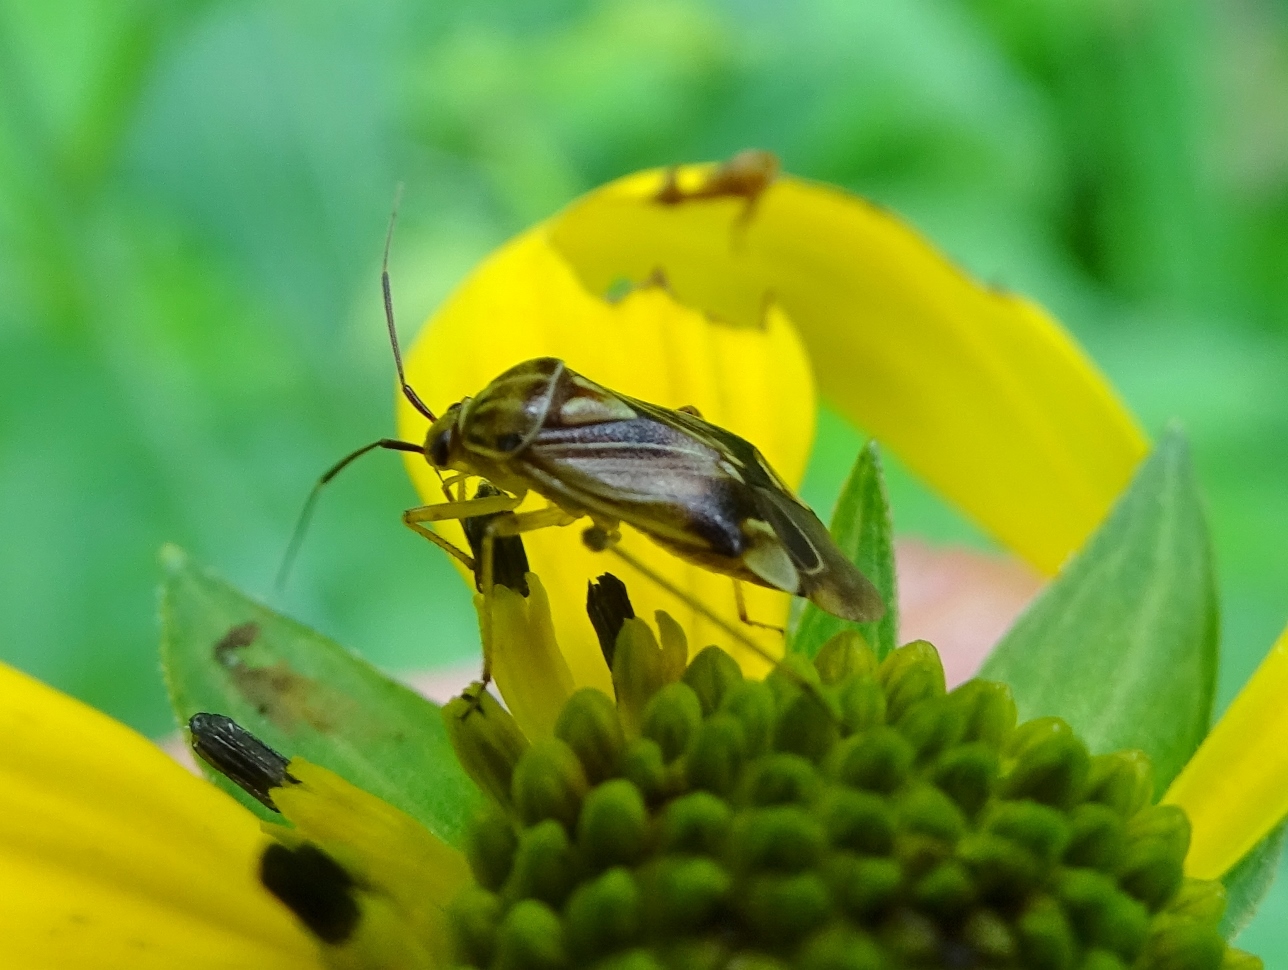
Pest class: lygus_bug